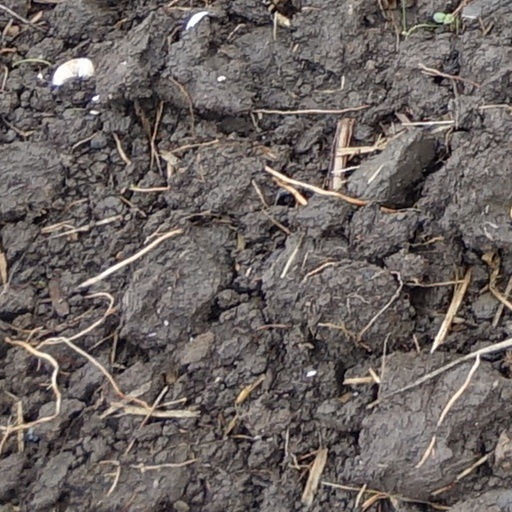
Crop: wheat